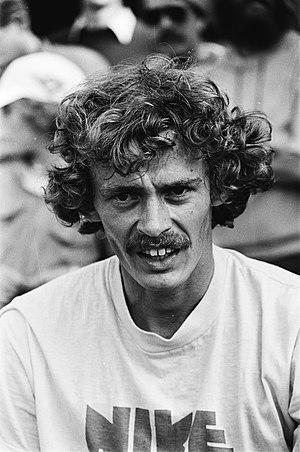
Hermanus Ricardus Johannes « Harry » Schulting est un athlète néerlandais, spécialiste du 400 mètres haies.